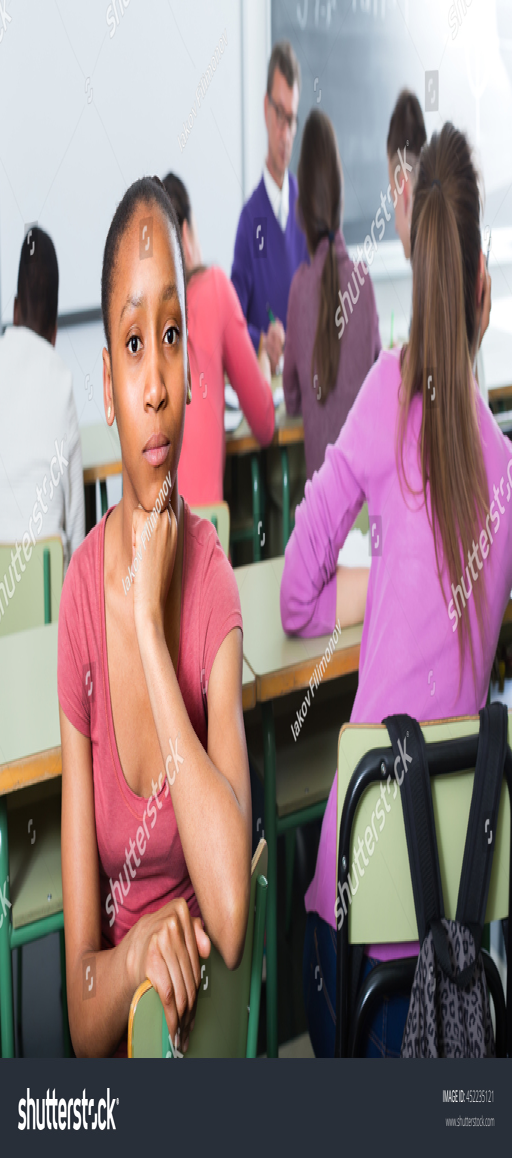
portrait of a sad student girl sitting lonely while others listening the class